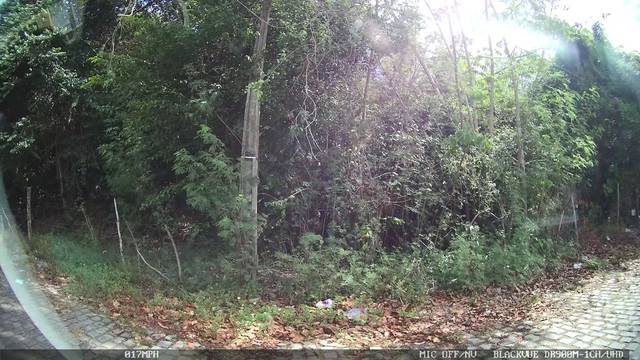
Region: Brazil
Coordinates: -5.844, -35.241